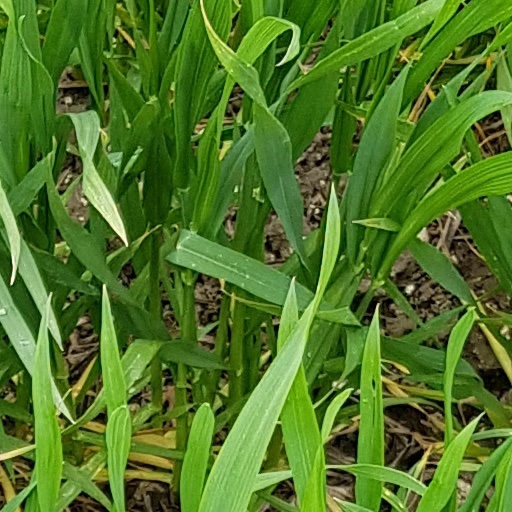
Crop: wheat